Viktoriagade

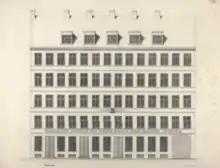
Rendering of Skrædernes Stiftelse at No.18, 1868

In the 1620s a fortification known as Retrenchementet was constructed at the site by Christian IV. In front of the rampart ran a moat known as Rosenåen.